1999 Galtür avalanche

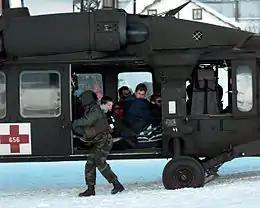
United States Army UH-60 Blackhawk helicopter crew preparing to evacuate stranded tourists in Galtür, Austria, on 25 February 1999

Soon after the avalanche rescuers began to look for survivors; in 24 hours the rescuers saved 26 people. A rescue dog, Heiko, amply proved the value dogs have in avalanche rescue, saving many lives, as did a second dog, a Labrador-Alsatian cross named Jack, who was buried under snow for 24 hours. The day after the avalanche, 31 people were confirmed dead. Six were locals and 25 were tourists.